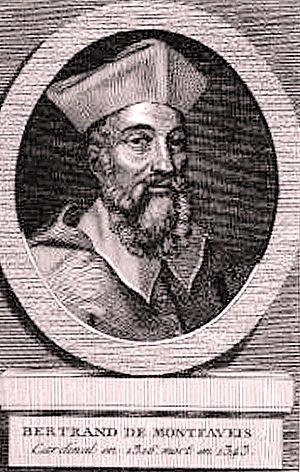
Cardinal Bertrand de Monfavès
Montfavet est une ancienne commune du Vaucluse fondée en 1612 autour de son église fortifiée construite en 1343.
Bertrand de Montfavès est un cardinal français né vers 1270 à Castelnau-Montratier et décédé le 1ᵉʳ décembre 1342 à Avignon.